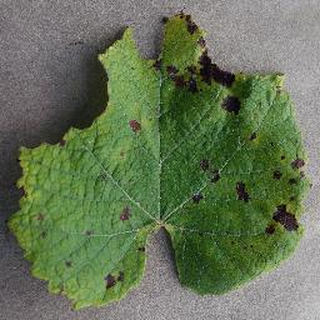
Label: grape_leaf_blight